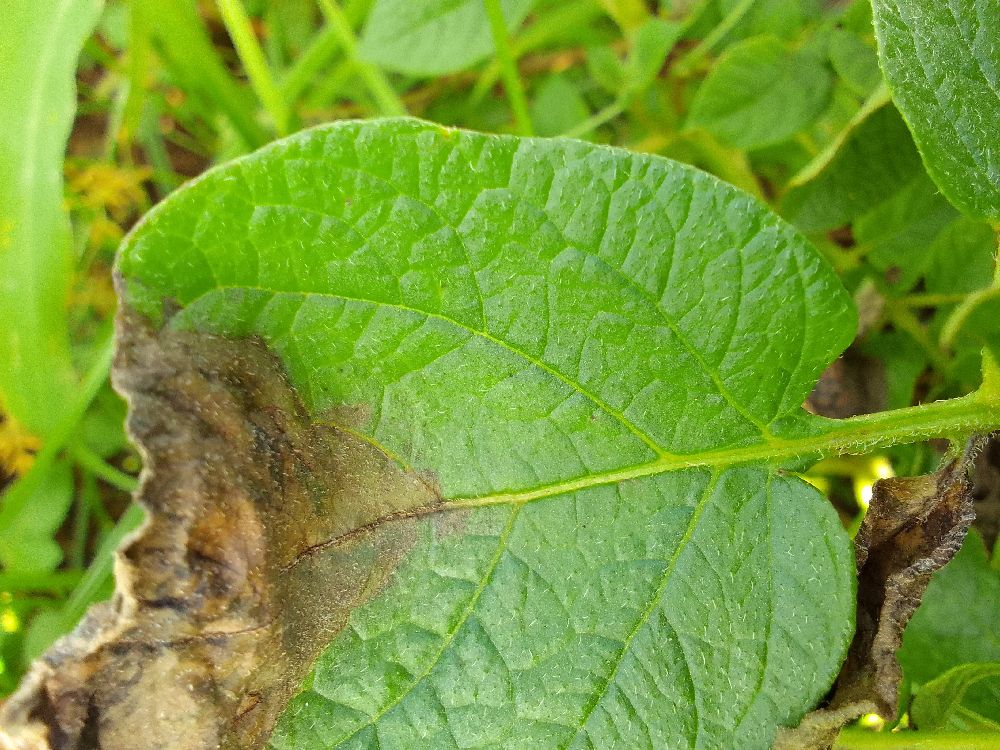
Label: Late blight